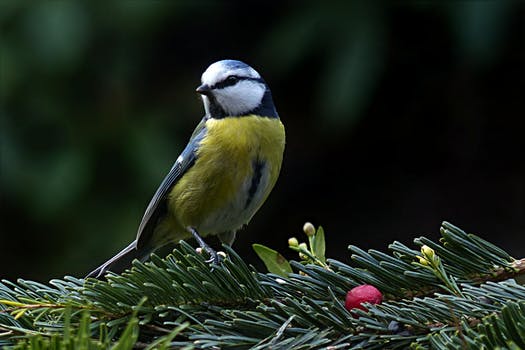
Label: No Watermark